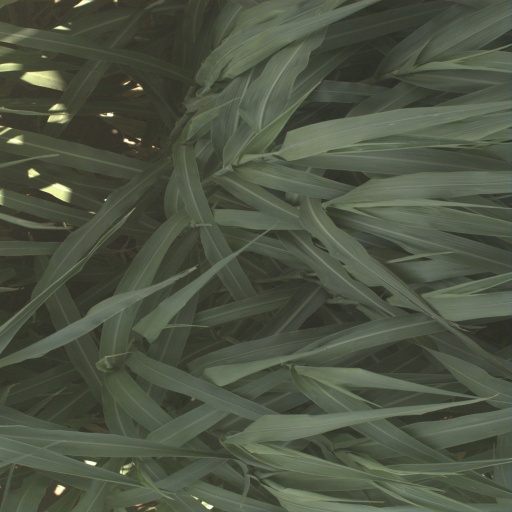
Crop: sorghum